Mont Blanc massif

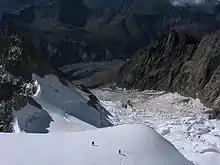
Climbers on Brouillard Glacier, Italy

The Mont Blanc massif is a mountain range in the Alps, located mostly in France and Italy, but also straddling Switzerland at its northeastern end. It contains eleven major independent summits, each over in height. It is named after Mont Blanc, the highest point in western Europe and the European Union. Because of its considerable overall altitude, a large proportion of the massif is covered by glaciers, which include the Mer de Glace and the Miage Glacierthe longest glaciers in France and Italy, respectively.